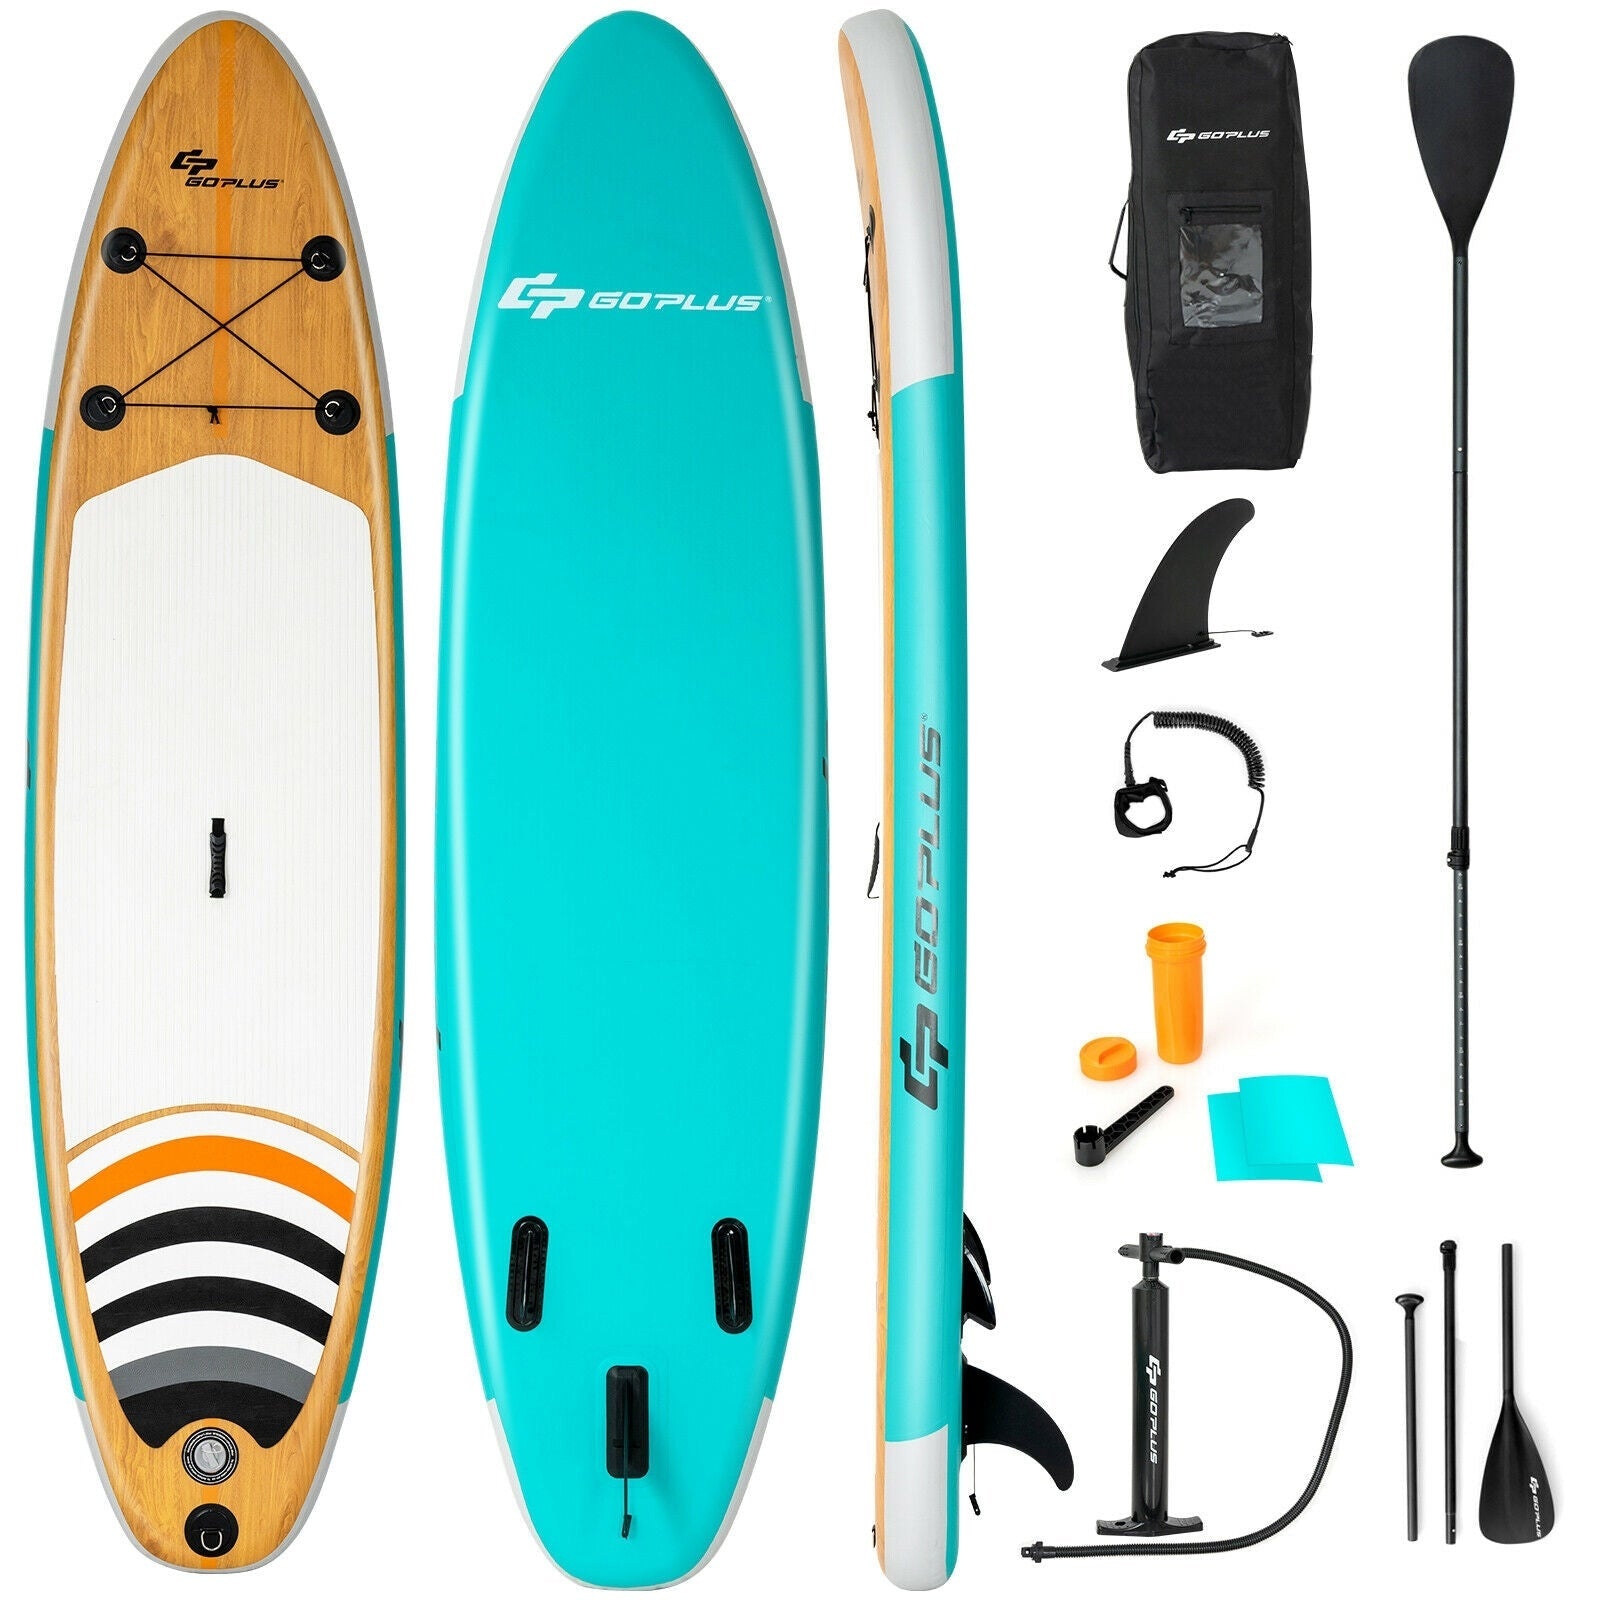
Inflatable Stand Up Paddle Surfboard with Bag
Its large space allows more people to play on the water together. It is also perfect for all skill levels and suits most water environments. You can take a cruise through oceans, lakes or rivers. And it also can be used for surfing, water yoga, fishing, and other interesting activities with water. Controllable Details #High Quality and Sturdy The paddleboard adopts high-quality EVA and drop-stitch construction, which allows the surfboard to withstand a lot of pressure without deforming or bursting. And the EVA has good friction, which will prevent you from sliding. It's sturdy and safe for long time use. This paddle is extendable, so you can adjust the length from 63" to 83" as you want. And there are three tail fins on the back of the paddle, two of them are fixed and one is removable. These fins can increase friction and balance, really safe when used. Full Equipment #Easy to Carry and Store Besides the carry bag for easy carry, it also includes the extendable paddle, fin, manual pump, and repair kit. With this equipment, you can quickly and easily inflate and play it. And you can also fix it quickly by yourself. It comes with a carry backpack, when the board is deflated and rolled up, you can easily store and transport it to wherever you want to go. And when you inflate the paddleboard, there is a carrying handle on the board, which is really convenient for use. It is made of high-quality material and drop-stitch technology. When the board is deflated, it will save a lot of space and can be rolled up to storage in the carry bag. The board can provide excellent glide for fishing, cruising, exploring, and fitness. The 6" in thickness allows heavier riders to enjoy this fun paddling sport. With this excellent flat-water cruising board, beginners can enjoy a wonderful surfing experience. Once your adventure winds down, simply deflate, roll up and store your board in the carry bag, it's convenient and portable. Specifications Color: As the pictures shown Material: EVA and PP paddle Net weight: 25 lbs Weight capacity: 265 lbs Overall dimension: 10' x 30" x 6"(L x W x H) Overall dimension: 11' x 32" x 6"(L x W x H) Net weight: 28 lbs Paddle adjustable: 67" - 83" Package includes 1 x Inflatable paddle board 1 x Extendable paddle 1 x Pump 1 x Carrying backpack 1 x Fin 1 x Repair kit 1 x Mannual Perfect Gift Bring a healthy and more wonderful childhood to your children. Don't hesitate to buy it!
Brand: Chairliving
Category: Sporting Goods > Outdoor Recreation > Boating & Water Sports > Surfing > Paddleboards